Kindle Vildor

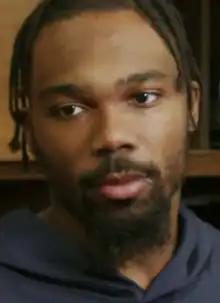
Vildor with the Tennessee Titans in 2023

Kindle Lee Vildor (born December 11, 1997) is an American professional football cornerback for the Tampa Bay Buccaneers of the National Football League (NFL). He played college football for the Georgia Southern Eagles and was selected by the Chicago Bears in the fifth round of the 2020 NFL draft. He has also played for the Tennessee Titans and the Detroit Lions.